Count Morzin

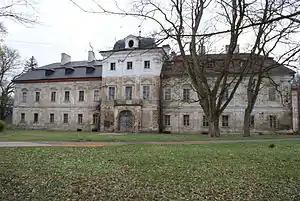
The Morzin palace in Dolní Lukavice (as of 2012)

Count Karl Joseph of Morzin (1717–1783) was a Bohemian aristocrat from the Morzin family (originally from northeastern Italian region of Friuli), remembered today as the first person to employ the composer Joseph Haydn as his "Kapellmeister", or music director. The first few of Haydn's many symphonies were written for the Count.